Monopoli Cathedral

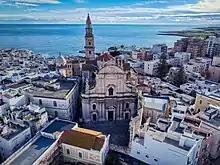
Monopoli Cathedral, the Basilica of the Madonna della Madia

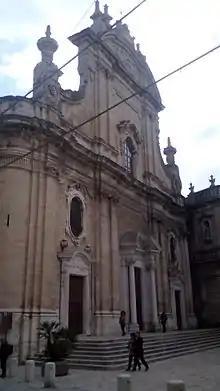
Main entrance

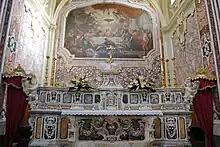
The chapel of the Most Holy Sacrament

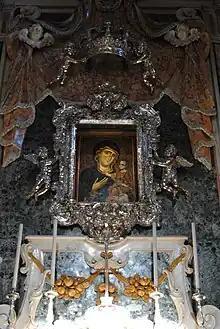
The altar of S. Maria della Madia

Monopoli Cathedral, otherwise the Basilica of the Madonna della Madia or Santa Maria della Madia is a Roman Catholic cathedral in the town of Monopoli, in the province of Bari, region of Apulia, Italy. It is dedicated to the Virgin Mary under the title of the Madonna della Madia, after an icon kept here. Formerly the episcopal seat of the Diocese of Monopoli, it has been since 1986 a co-cathedral in the Diocese of Conversano-Monopoli.